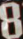
Number: 8